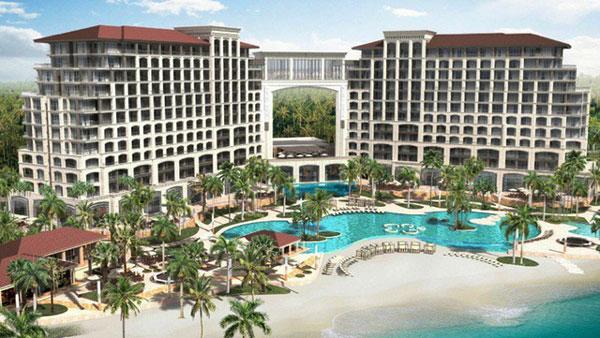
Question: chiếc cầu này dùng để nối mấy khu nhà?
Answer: chiếc cầu này dùng để nối hai khu nhà